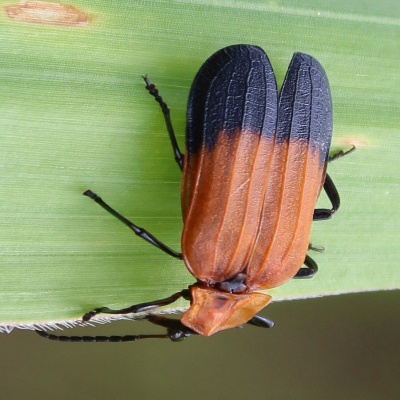
Crop: Maize
Condition: leaf beetle